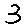
Label: 3